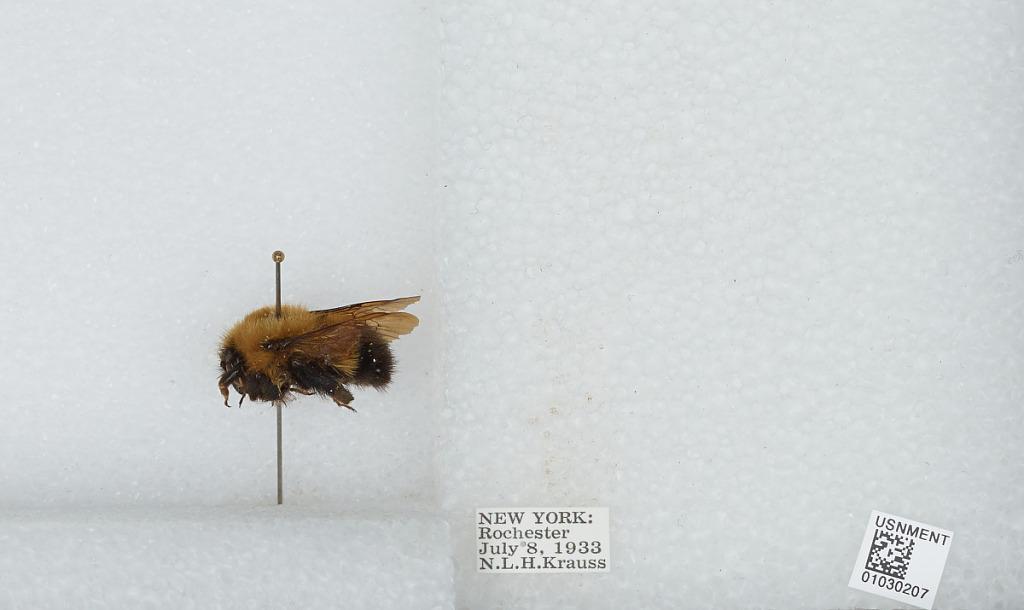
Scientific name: Bombus (Pyrobombus) vagans vagans Smith
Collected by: N. Krauss
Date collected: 1933-7-8
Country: United States
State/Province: New York
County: Monroe
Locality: Rochester
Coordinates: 43.1548, -77.6156